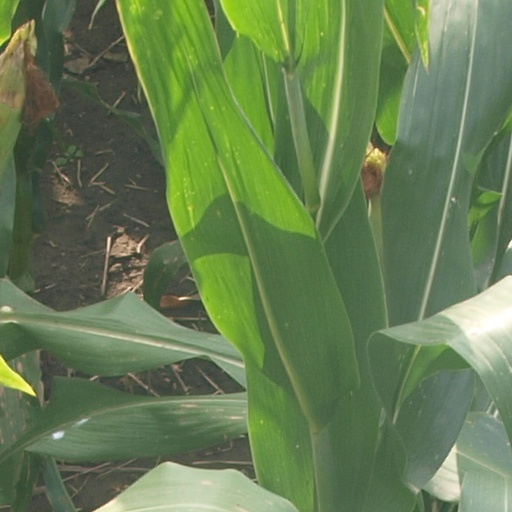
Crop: maize; corn